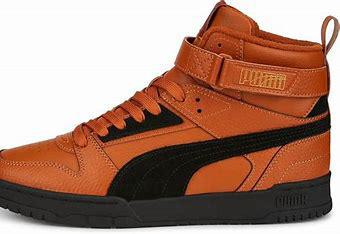
Brand: Puma
Model: RBD Game